Mike Murphy (trainer and coach)

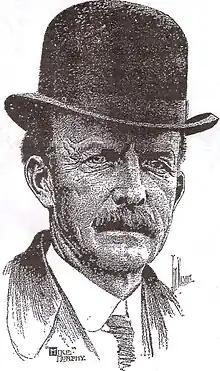
Mike Murphy, illustration from 1913 obituary in "The Philadelphia Inquirer"

Michael Charles Murphy (February 26, 1860 – June 4, 1913) was an American athletic trainer and coach at Yale University (1887–1889, 1892–1896, 1901–1905), Detroit Athletic Club (1889–1892), University of Michigan (1891), Villanova University (1894), University of Pennsylvania (1896–1901, 1905–1913), and the New York Athletic Club (1890–1900). He coached the American track athletes at the Summer Olympics in 1900, 1908, and 1912. He spent a year in approximately 1884 as the trainer of heavyweight boxing champion John L. Sullivan.